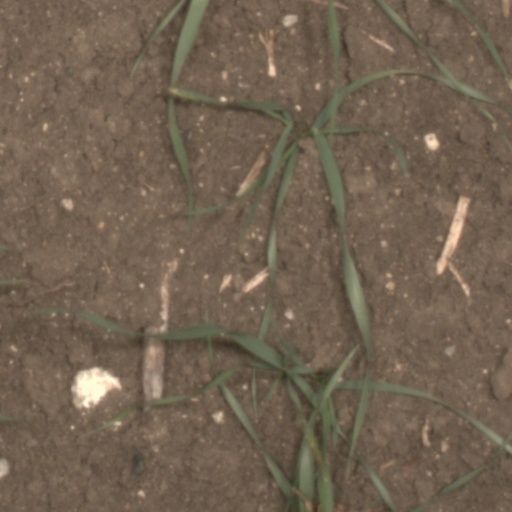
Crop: wheat